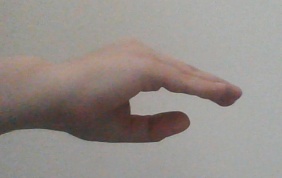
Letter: jeem